Santa Maria Maior (Funchal)

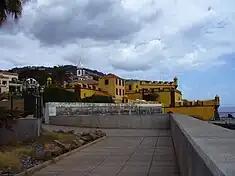
The walled fortifications of the Fort of São Tiago, built to protect the coast from piracy during the 16th-17th century

From the initial founding of Funchal, the island of Madeira was peppered with small settlements along the coasts near access to the sea. The settlement that would later take on the name of Santa Maria Maior developed spontaneously from the first homes constructed in 1425. This agglomeration extended from Ribeira do João Gomes until Corpo Santo, along the beachfront, and concentrated around a small temple constructed to the invocation of Santa Maria, or Santa Maria do Calhau as it was briefly known. Santa Maria do Calhau, constructed in 1430, served the congregations east of the bay of Funchal, and was also known as "Nossa Senhora da Conceição de Baixo", or simply "Santa Maria Maior". The chapel was the seat of the parish of Santa Maria Maior until 1508, when the Church of the Sé Catedral was completed, and the parishioners were obligated to transfer there for services. Santa Maria Maior was the first parish to be instituted in Funchal. Its name was given, as some historians believe, because it was constructed in larger proportions than the chapel consecrated in the name of "Nossa Senhora da Conceição" ordered built by João Gonçalves Zarco (on the present site of the Church of Santa Clara). Zarco's chapel was known as "Nossa Senhora da Conceição de Cima" (meaning, geographically, "top" for its location), in opposition to Nossa Senhora da Conceição de Baixo (which means "bottom"), but referred to as "Nossa Senhora do Calhau", because it was built on the coast ("calhau" is Portuguese for "rock-covered beaches", typical of the Azores and Madeira).